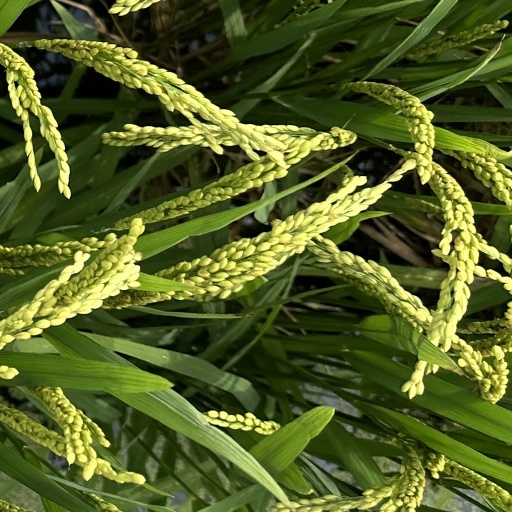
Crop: rice